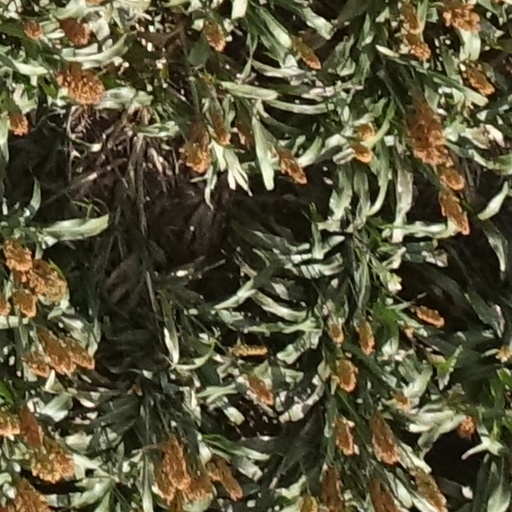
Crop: sorghum